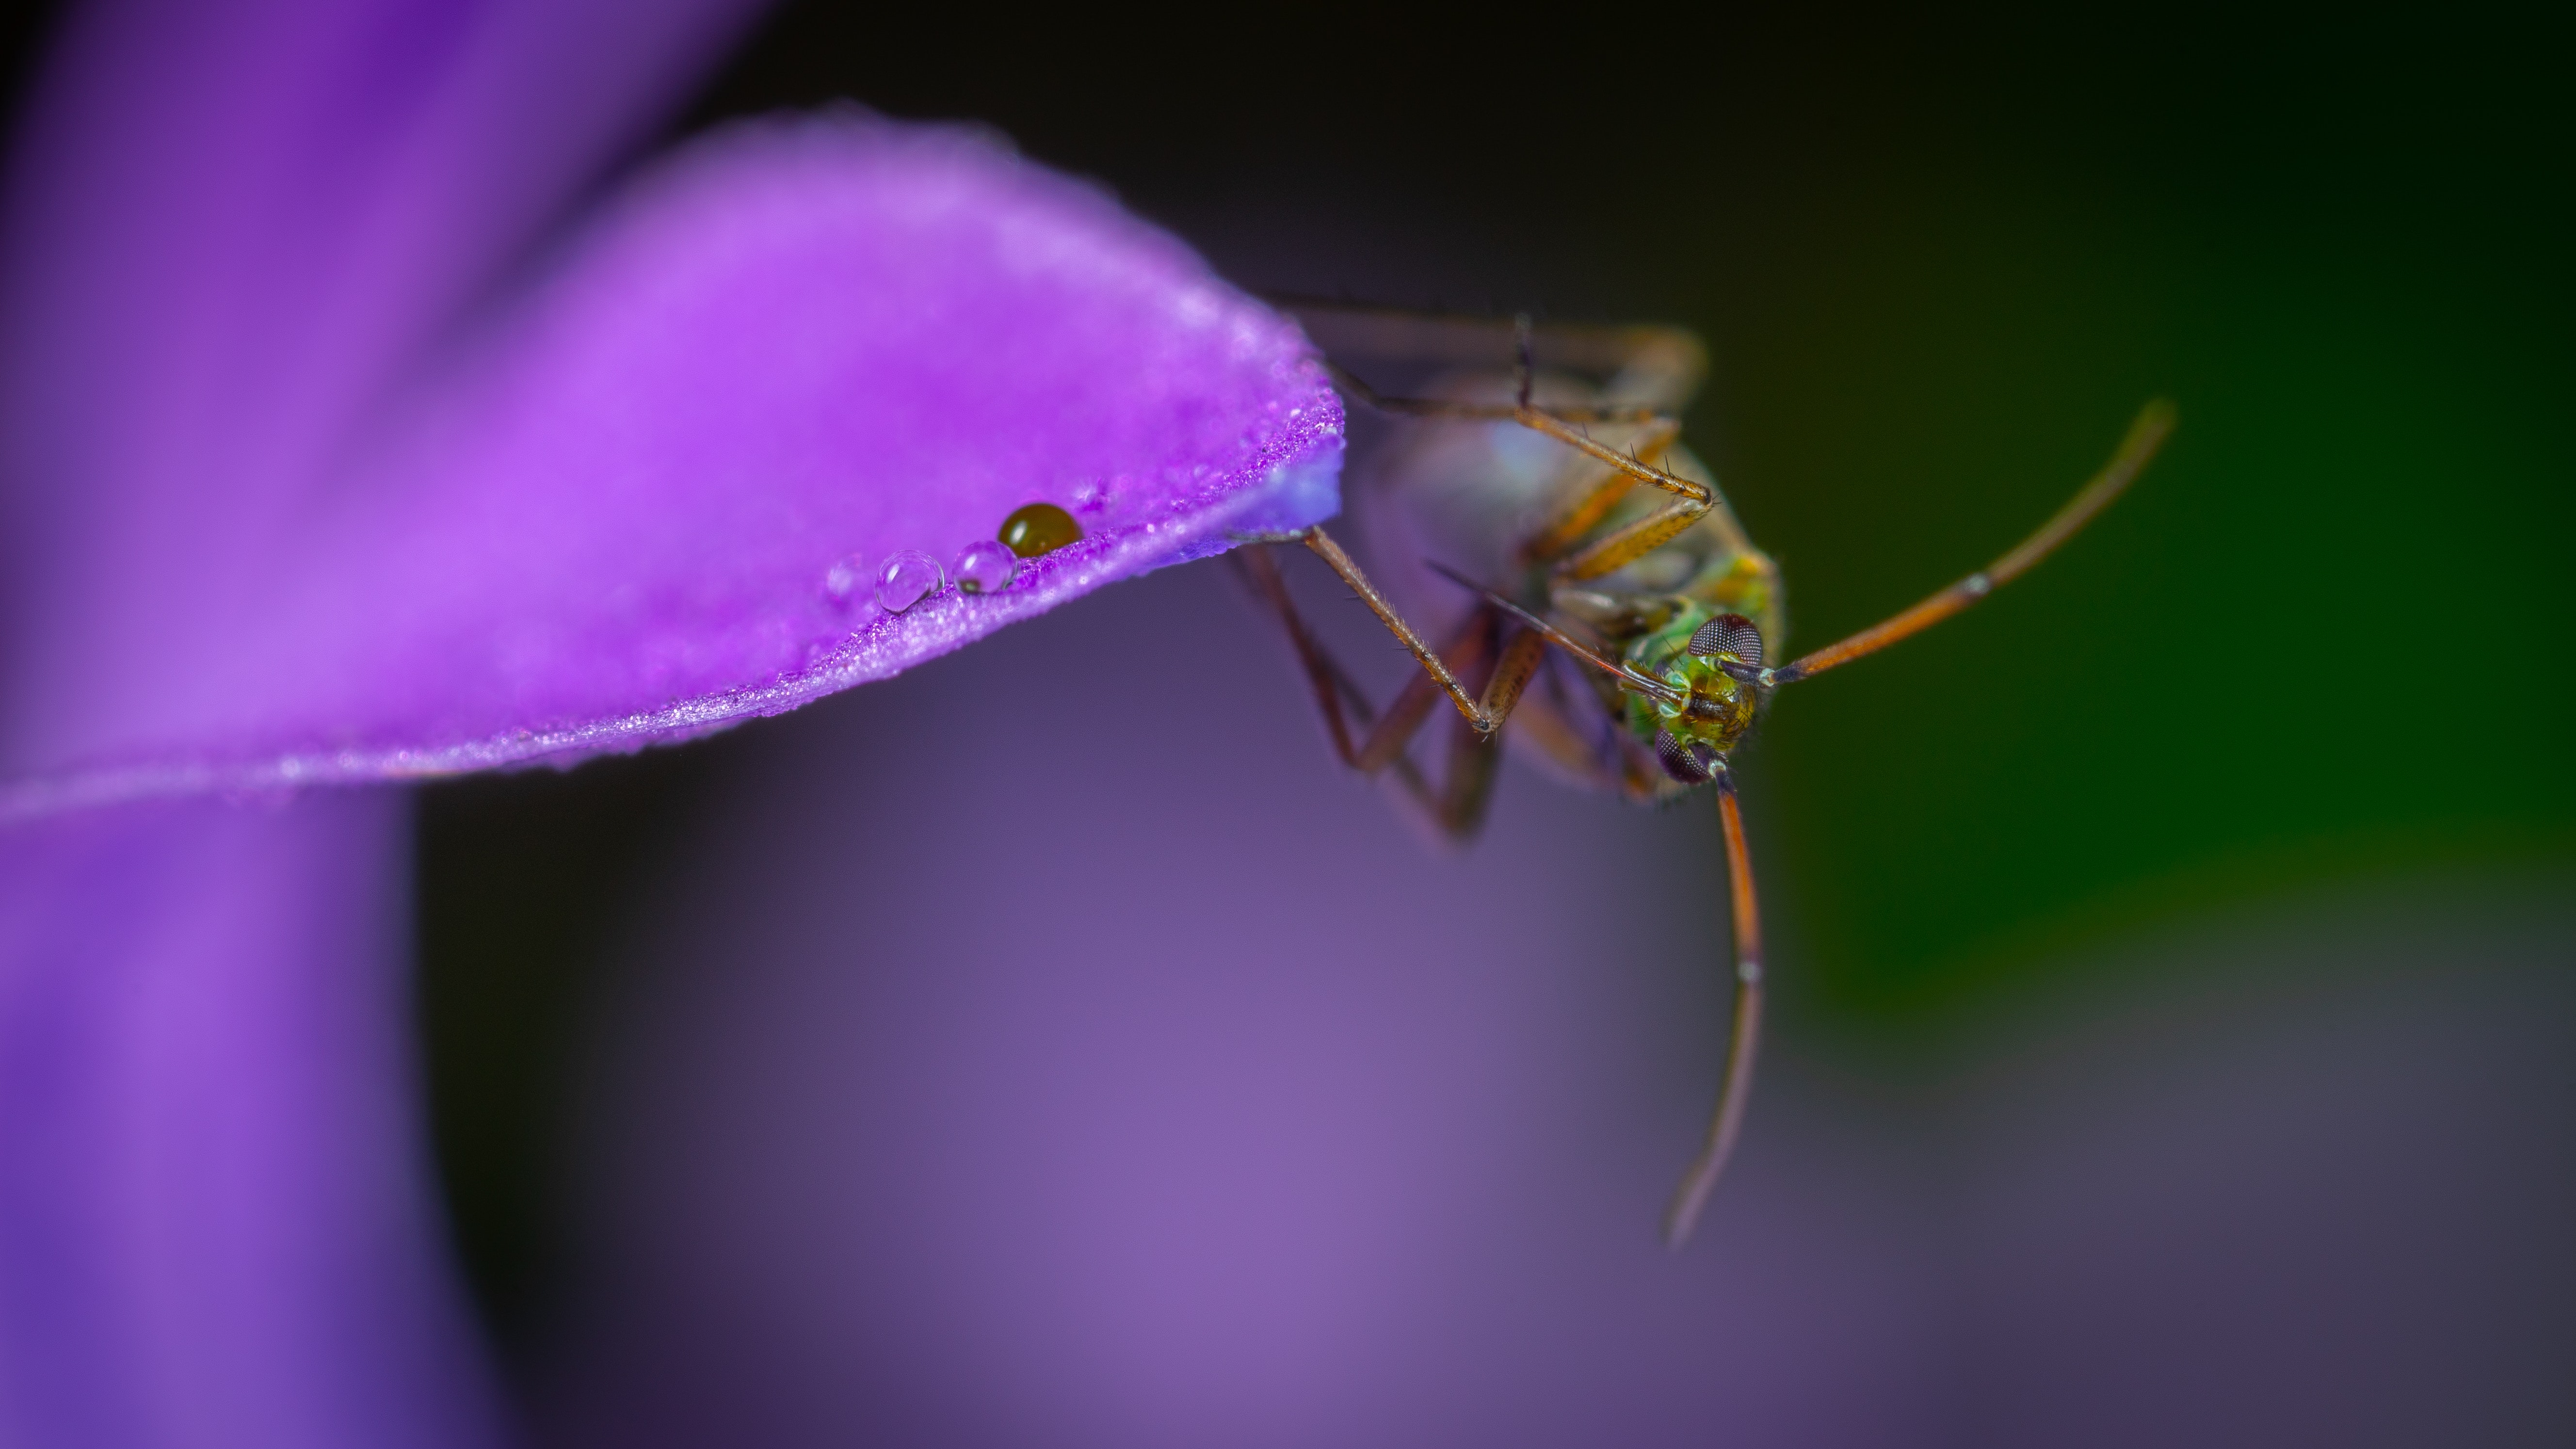
insect, macro photography, purple, violet, close up, petal, flower, plant, pest, invertebrate, membrane winged insect, organism, pollen, photography, fly, bellflower, honeybee, nectar, flowering plant, hoverfly, bellflower family, violet family, iris, morning glory, crocus, arthropod, four o clock family